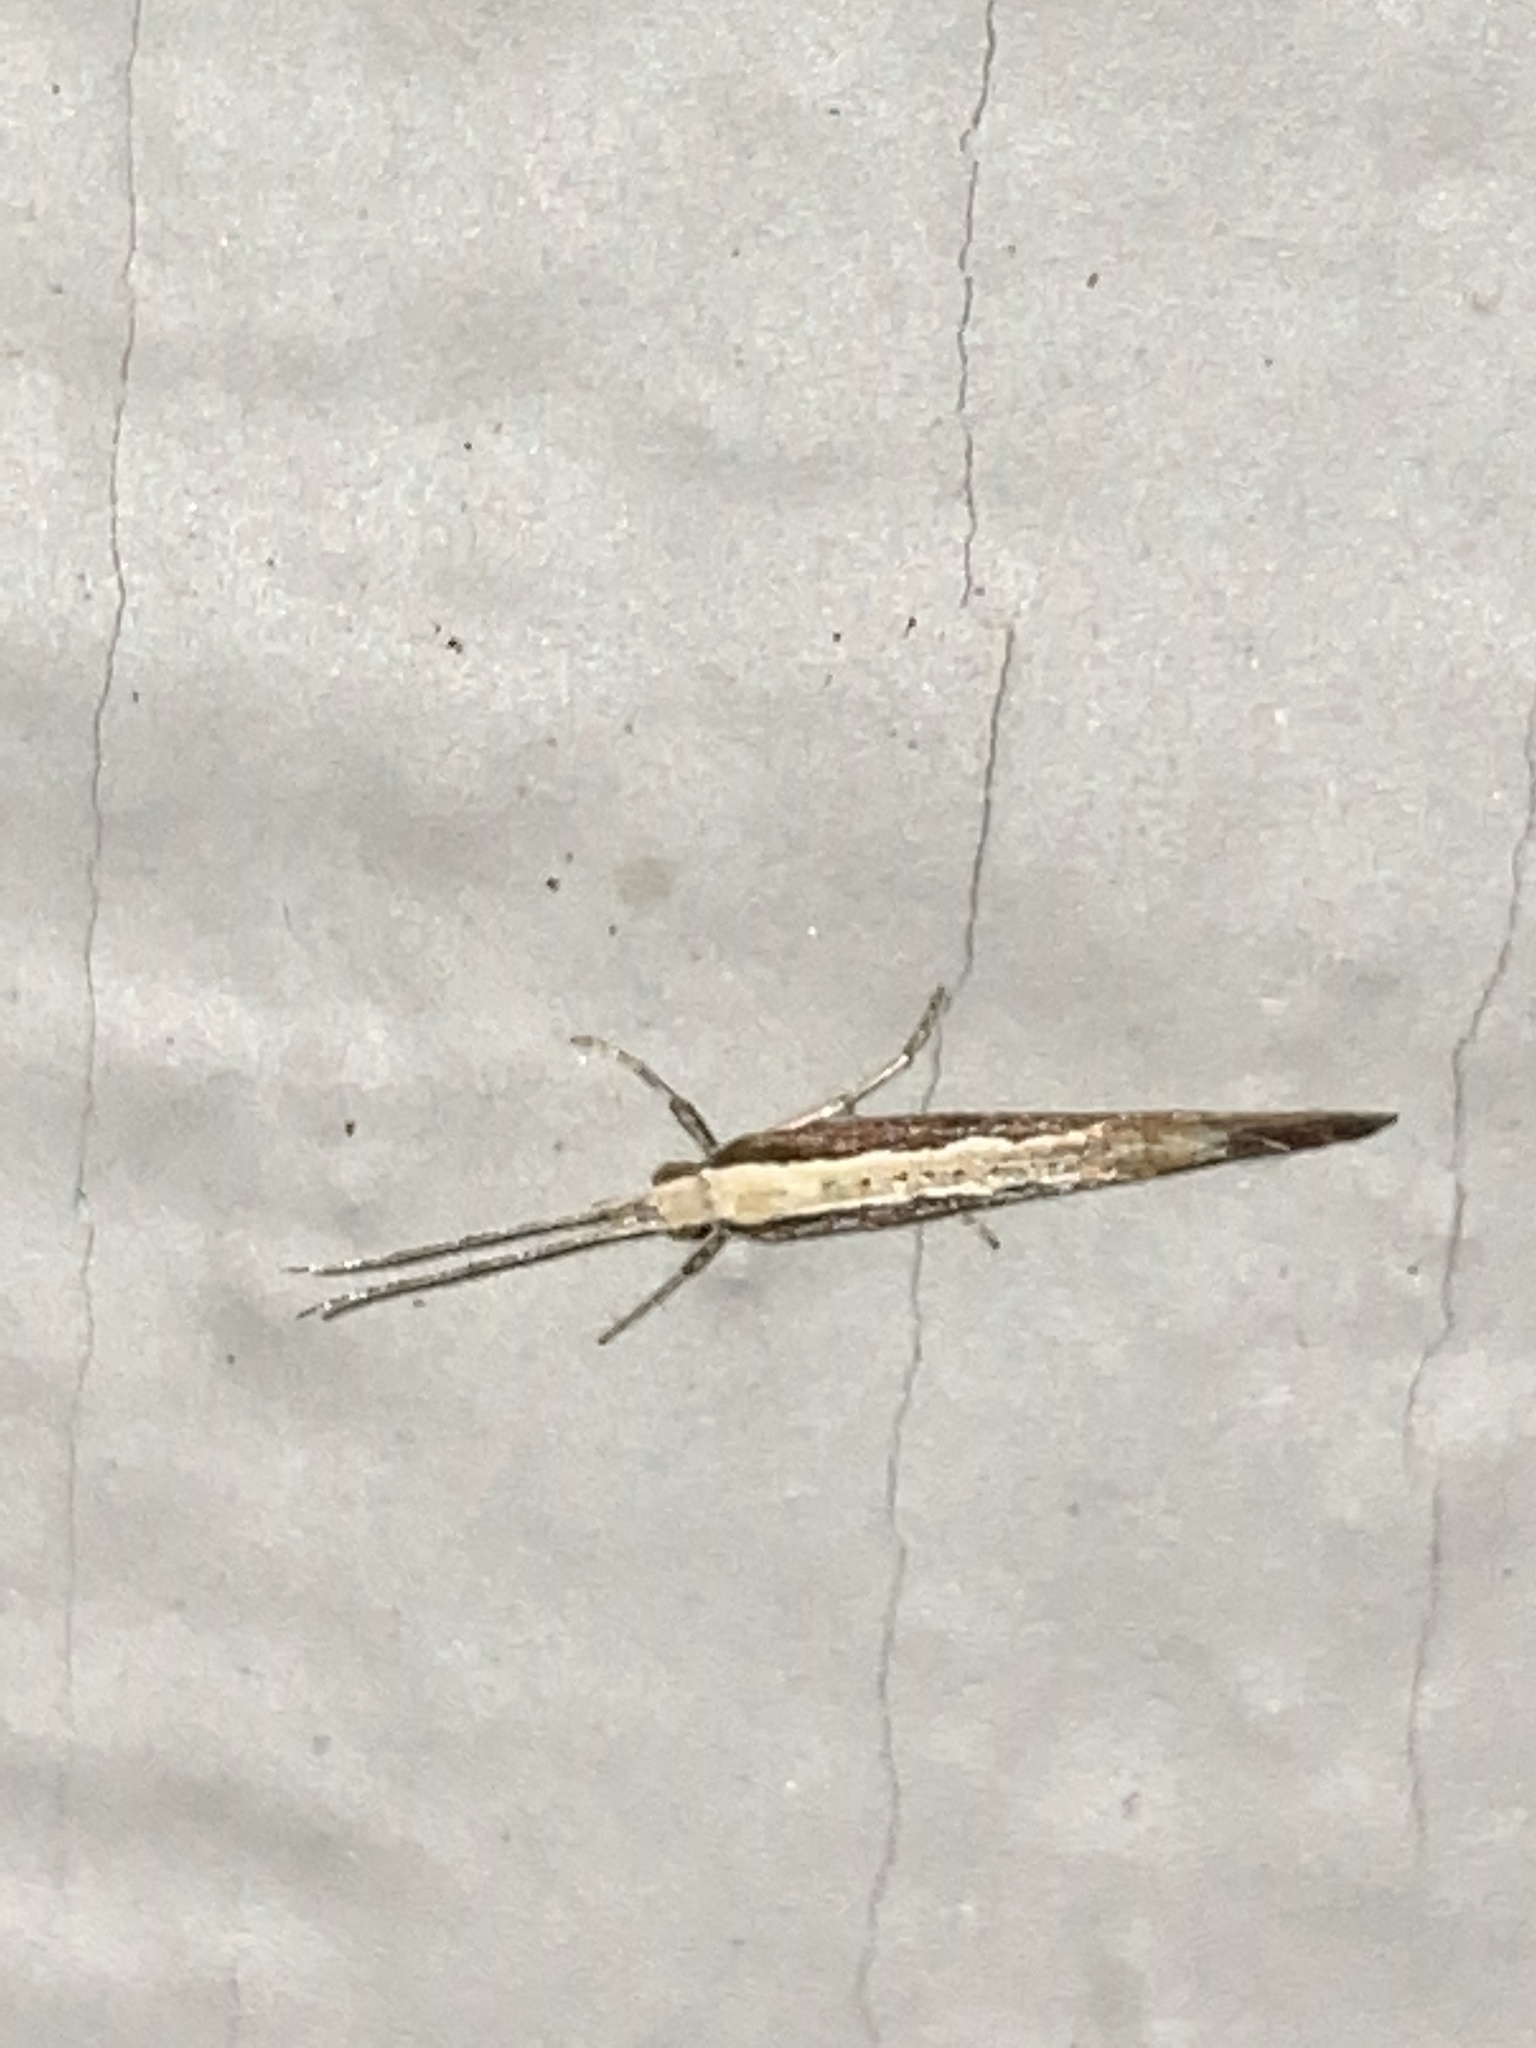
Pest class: diamondback_moth